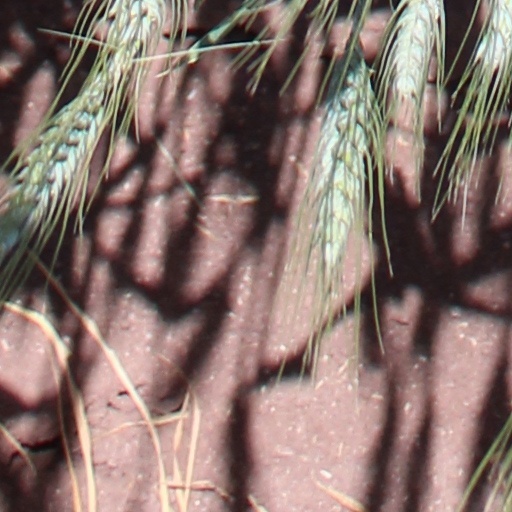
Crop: wheat